Jackson/Hinds Library System

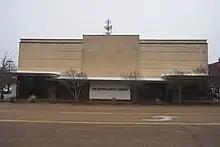
Eudora Welty Library, the main library (2018)

Jackson/Hinds Library System (JHLS) is the public library system of Jackson and Hinds County in Mississippi.